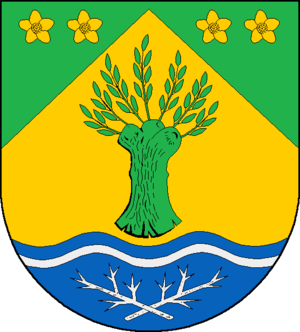
Drage (Nordfrisland)
Coat of arms of Drage
Drage er en landsby og kommune i det nordlige Tyskland under Kreis Nordfriesland i delstaten Slesvig-Holsten. Byen ligger fem kilometer øst for Frederiksstad ved Ejderen i landskabet Stabelholm.